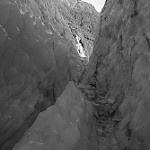
Label: B & W